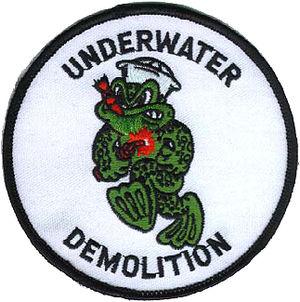
Les Underwater Demolition Teams sont des unités de la marine américaine ayant existé de 1942 à 1983 et considérées comme les précurseurs des SEAL. Elles ont participé à plusieurs conflits : la Seconde Guerre mondiale, la guerre de Corée et la guerre du Viêt Nam. Leur principale fonction était de reconnaître et détruire les obstacles sur les plages avant un débarquement amphibie.